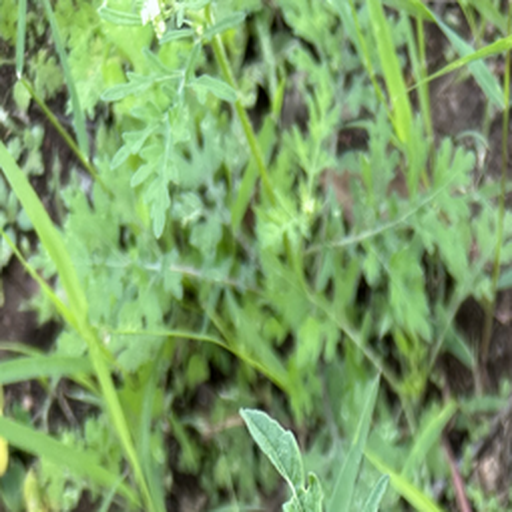
Weed species: Gajar_gavat_(Parthenium hysterophorus)